Pomayrols

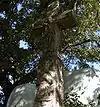
The Saint Peter cross.

It is a very beautiful cross cut out of limestone where figure in low relief Peter the apostle and on which one you can read the following inscription: " FEV Marie Veisset de Bonance founder of this cross. A lord' s Prayer and a Maria ave. Requiescant in pace. Amen." Pierre Flovrou that it did it the year 1740.